Describe the emotion expressed in this image:  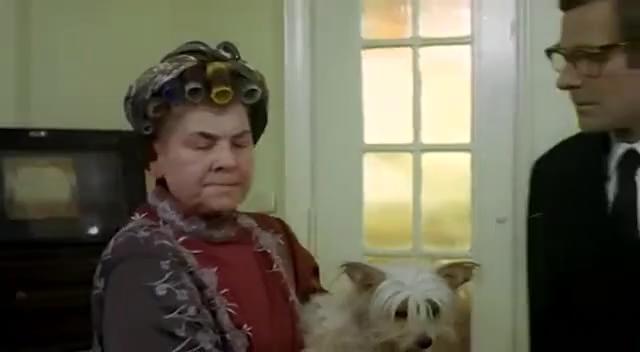
This person displays Suffering, valence and arousal with high intensity.